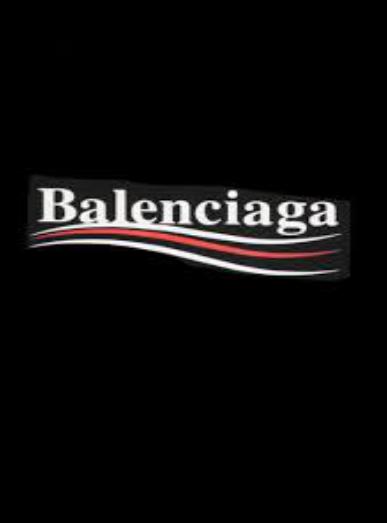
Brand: Balenciaga
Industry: Clothes